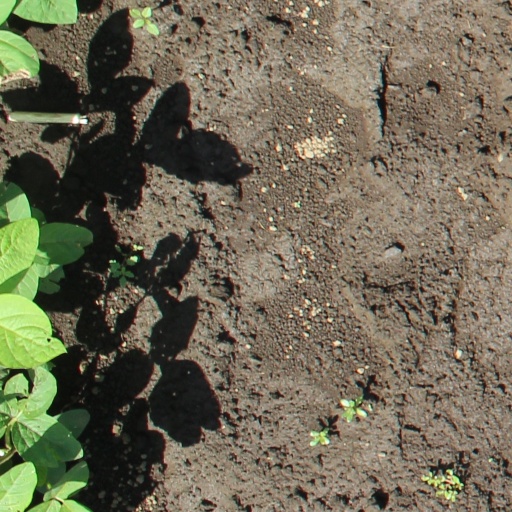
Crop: soybean